Sheffield House

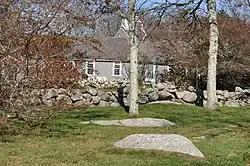

The Sheffield House is an historic house on Beach Road in the Quonochontaug section of Charlestown, Washington County, Rhode Island. It is a -story, wood-shingled, gambrel-roofed residence, with a large, stone chimney; a simple entry at the left side of a 3-bay, south-facing façade; and a 1-story wing at the left side. The house was probably built between 1685 and 1713, probably by Joseph Stanton (1646-1713), the third son of Thomas Stanton (1616-1677), one of the original settlers in this area. Joseph's son Thomas (1691 aft. 1720), had no surviving sons, so the farm was deeded in 1753 to his son-in-law Nathaniel Sheffield (1712-1790) the husband of Rebecca Stanton (1713-1775). Today the house is called the Stanton-Sheffield house.